1961 Copa Libertadores finals

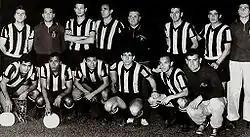
Peñarol, champions

The 1961 Copa de Campeones de América finals was a football series between Peñarol and Palmeiras on June 4 and June 11 of this same year. It was the second final of South America's most prestigious football competition, the Copa de Campeones (known in the modern era as the Copa Libertadores). Defending champions Peñarol were appearing in their second consecutive final, whereas Palmeiras were seeking to win the competition for the first time. Both finalists reached the final with relative ease as each of them won three of their four matches.